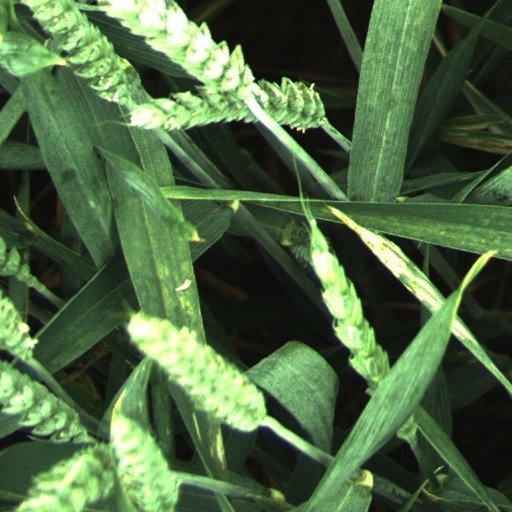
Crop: wheat